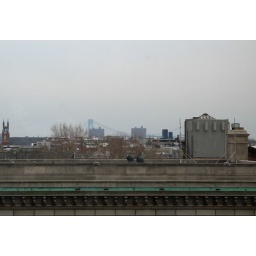
cobble hill roof tops, with Verrazano-Narrows Bridge in the distance.